Martial law in Poland

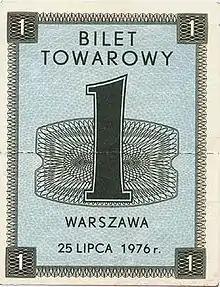
A ration card for sugar, 1976

When Edward Gierek succeeded Gomułka as the head of state in 1970, he took decisive measures to boost economic growth and develop modern infrastructure. Gierek, a more liberal figure than his predecessor, was determined to make Poland the wealthiest and most economically significant communist country of the Eastern Bloc. However, these ideas prompted resistance from hardline communist leadership as the reform would effectively abandon the fundamental principles of a centrally planned Marxist economy. The grip and emphasis on state-owned enterprises and state-controlled prices or trade were eventually loosened. Small private businesses began to appear and Poland recorded temporary growth in GDP and an improvement in living conditions.